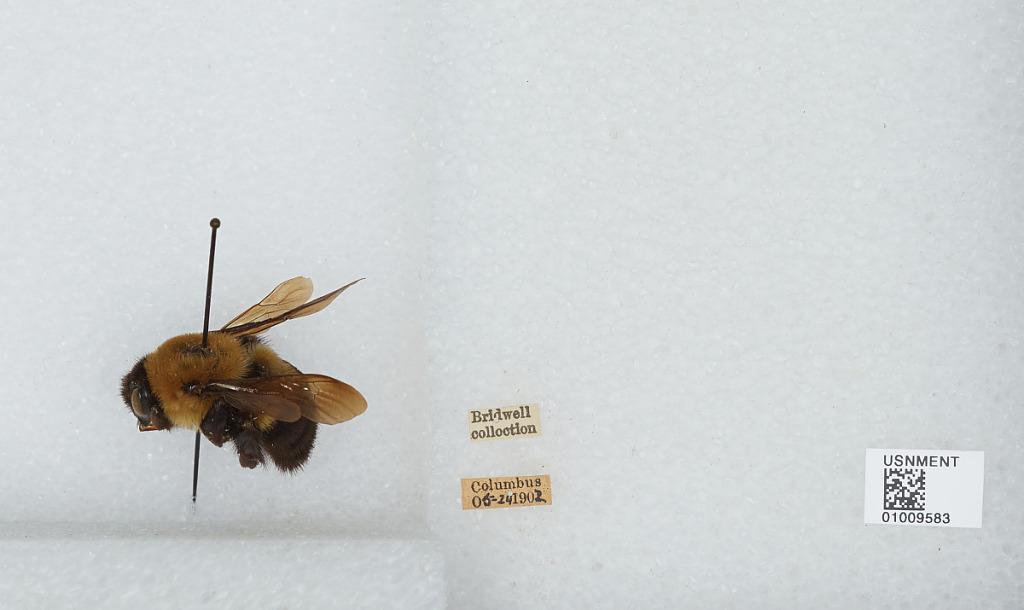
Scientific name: Bombus (Separatobombus) griseocollis (De Geer)
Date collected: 1902-5-24
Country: United States
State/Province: Ohio
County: Franklin
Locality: Columbus
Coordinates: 39.9833, -82.9833